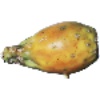
Label: Cactus fruit 1